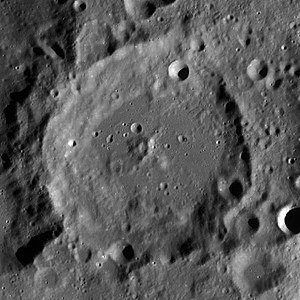
Evershed (månekrater)
Evershed er et nedslagskrater på Månen. Det befinder sig på den sydlige halvkugle på Månens bagside og er opkaldt efter den britiske astronom John Evershed.